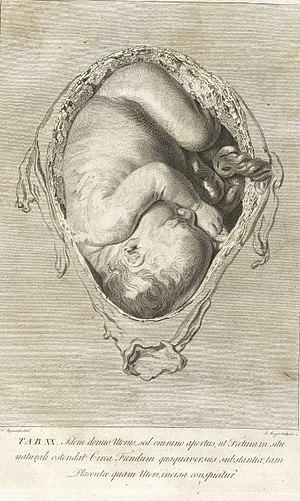
William Hunter est un anatomiste et médecin écossais.
Les Aventures de Roderick Random ou Roderick Random, en anglais, The Adventures of Roderick Random, publié en 1748, est le premier roman de Tobias Smollett. Le roman n'a d'abord pas été signé, mais lorsque son succès s'est confirmé, l'auteur en a reconnu la paternité. Si Paul-Gabriel Boucé défend âprement la thèse que l'assimilation entre Smollett et ses personae de fiction, en particulier son héros, a été fort dommageable à sa réputation littéraire, il ne semble pas y avoir de doute que Roderick Random s'appuie, au moins en partie, sur l'expérience personnelle de l'auteur embarqué dans la Royal Navy comme assistant-chirurgien, en particulier lors du siège de Carthagène.